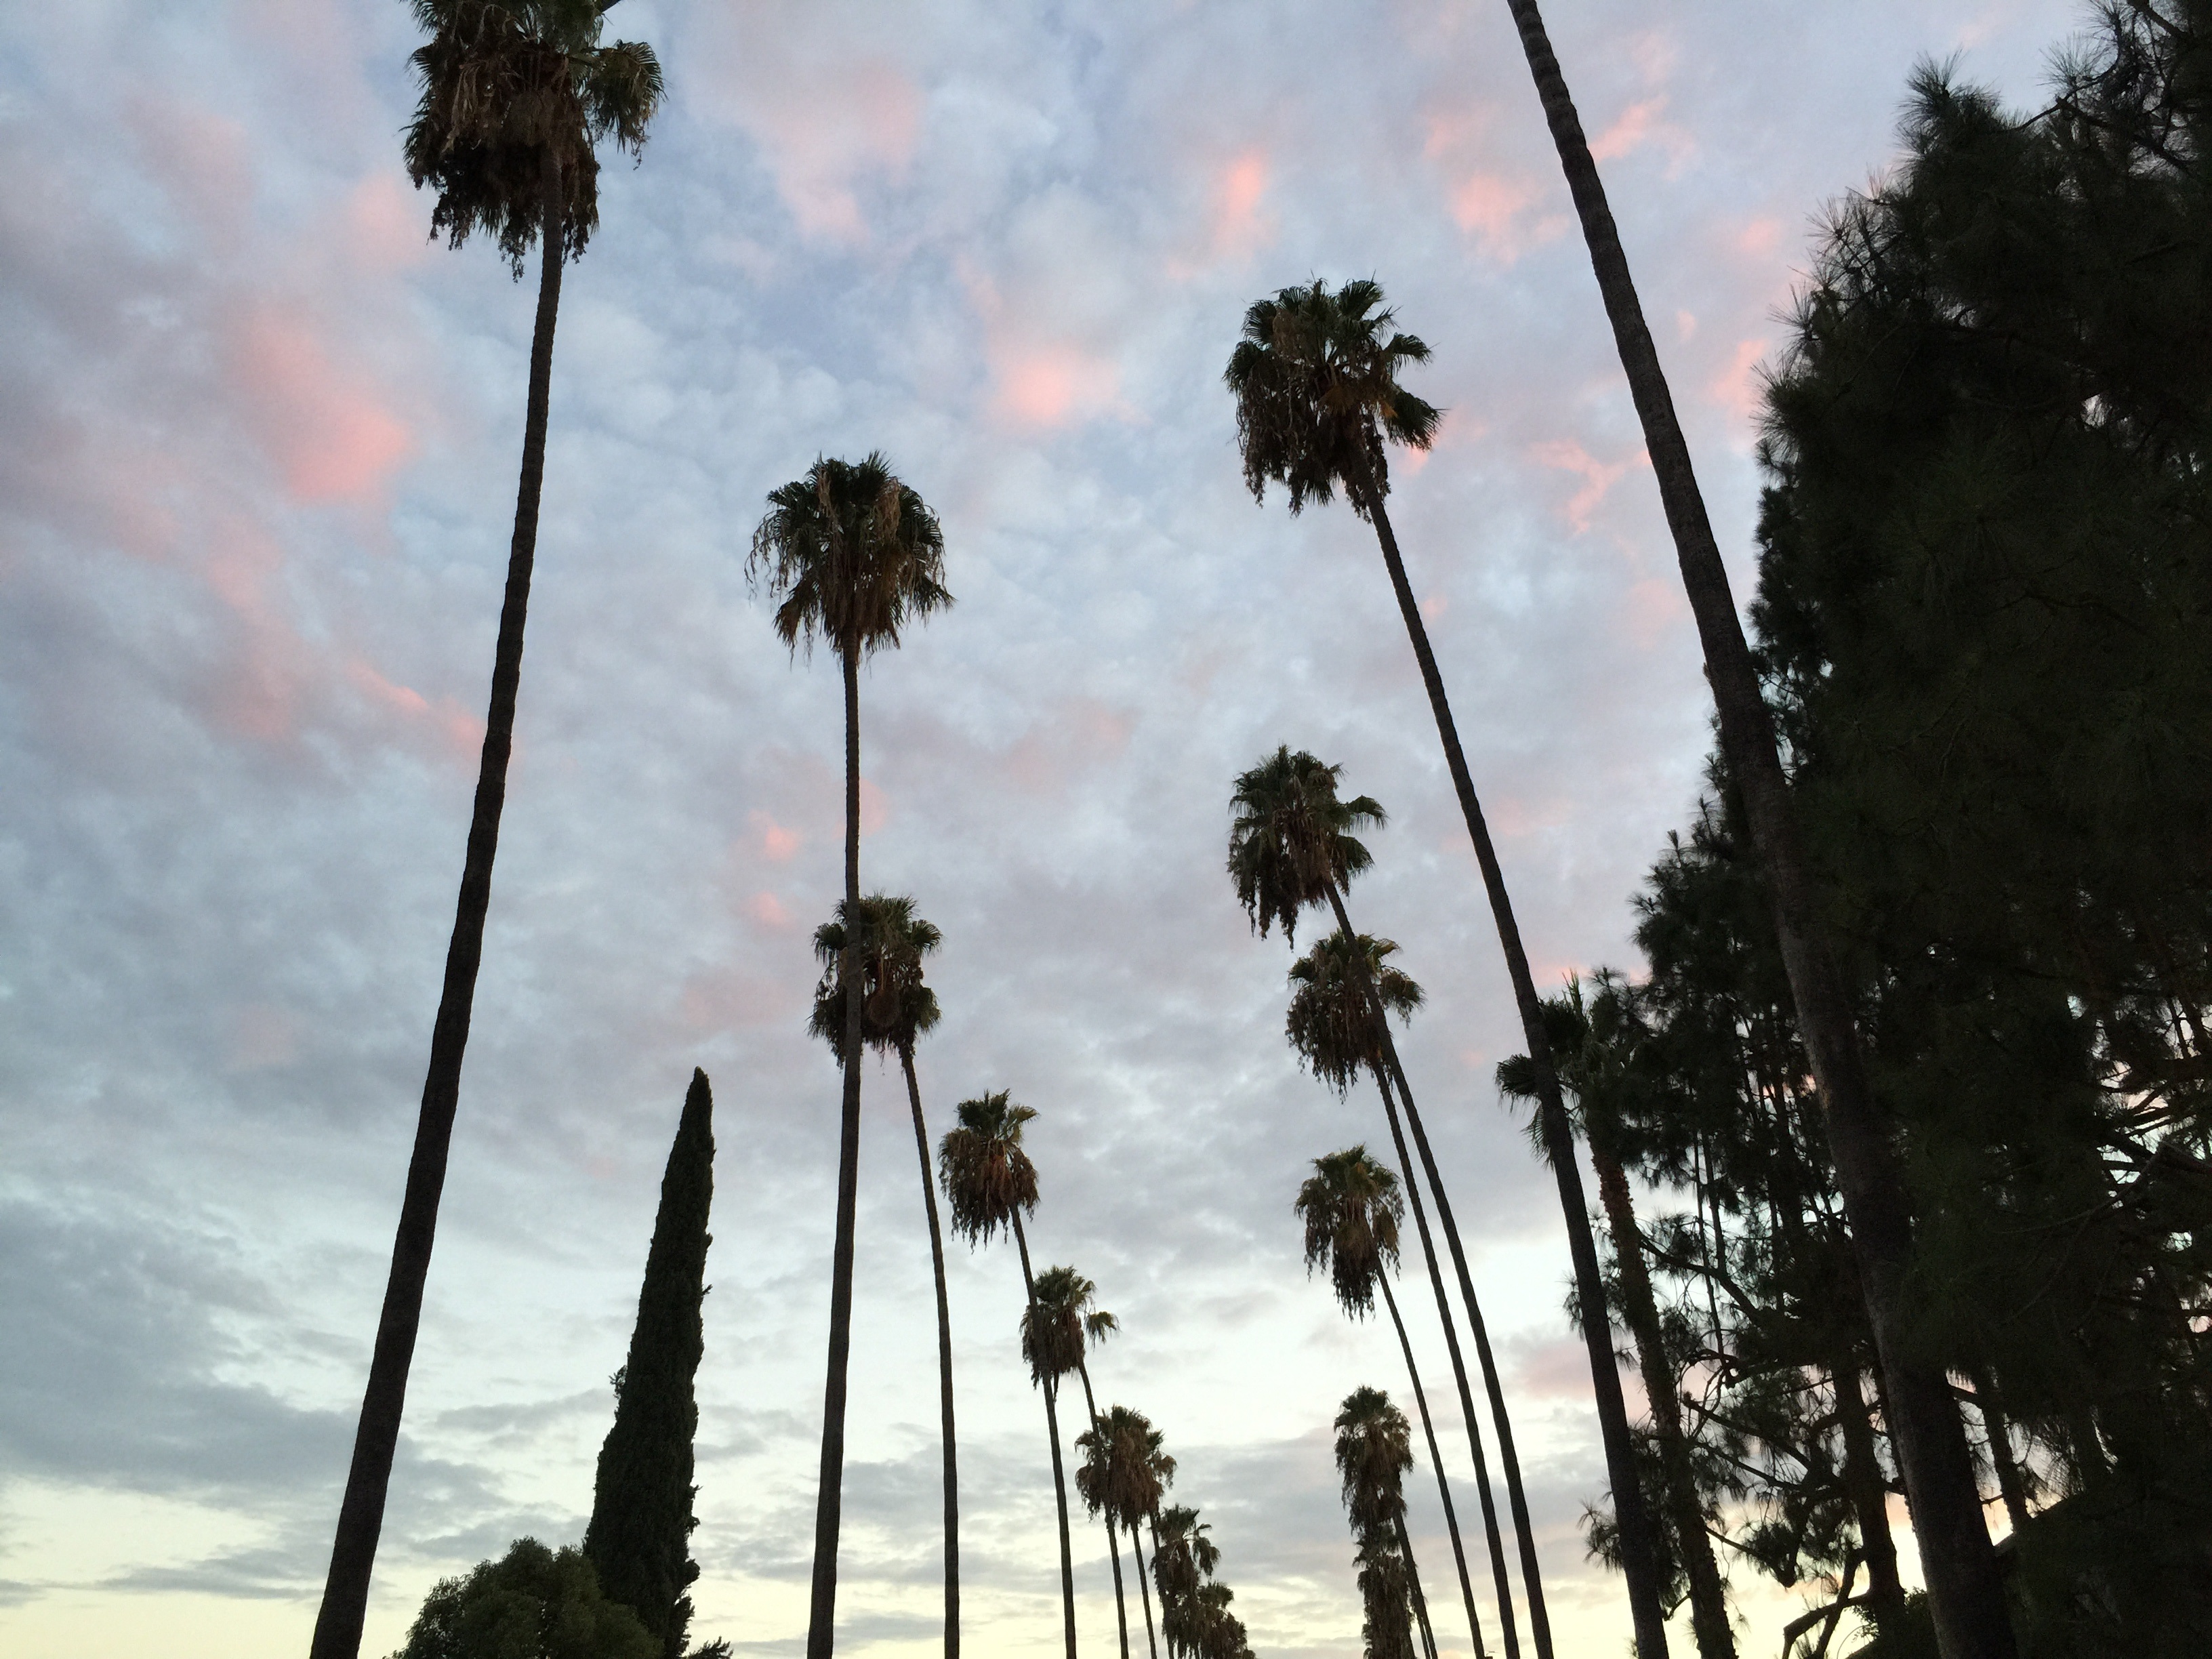
tree, cloud, plant, sky, sunlight, flower, wind, flowering plant, woody plant, land plant, arecales, palm family